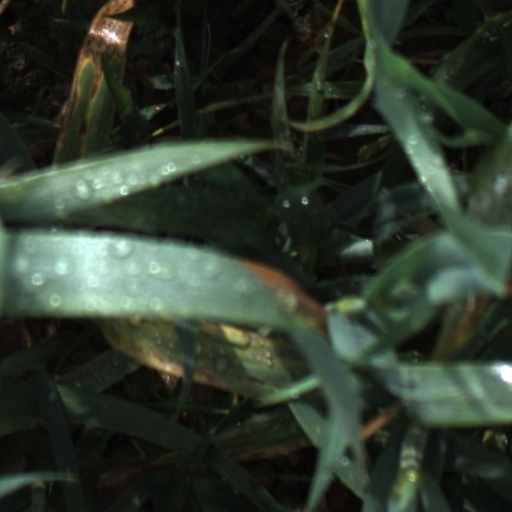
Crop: wheat